Mimosa (star)

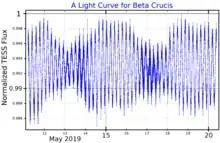
A light curve for Beta Crucis, plotted from "TESS" data

β Crucis A is a known β Cephei variable, although with an effective temperature of about 27,000 K it is at the hot edge of the instability strip where such stars are found. It has three different pulsation modes, none of which are radial. The periods of all three modes are in the range of 4.03–4.59 hours. The high temperature of the star's outer envelope is what gives the star the blue-white hue that is characteristic of B-type stars. It is generating a strong stellar wind and is losing about per year, or the equivalent of the mass of the Sun every 100 million years. The wind is leaving the system with a velocity of 2,000 km s or more.